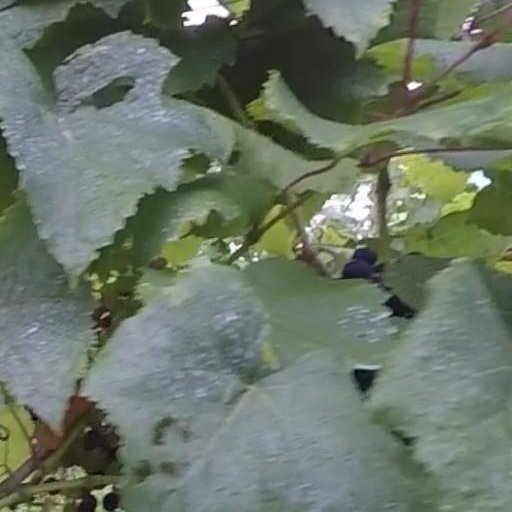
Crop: grape